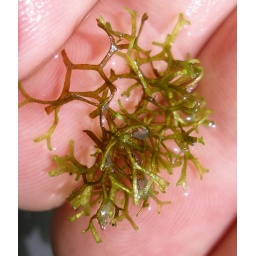
Small aquatic liverwort that floats just under the water surface. This is a wild plant from Seaham, NSW Australia.